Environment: real
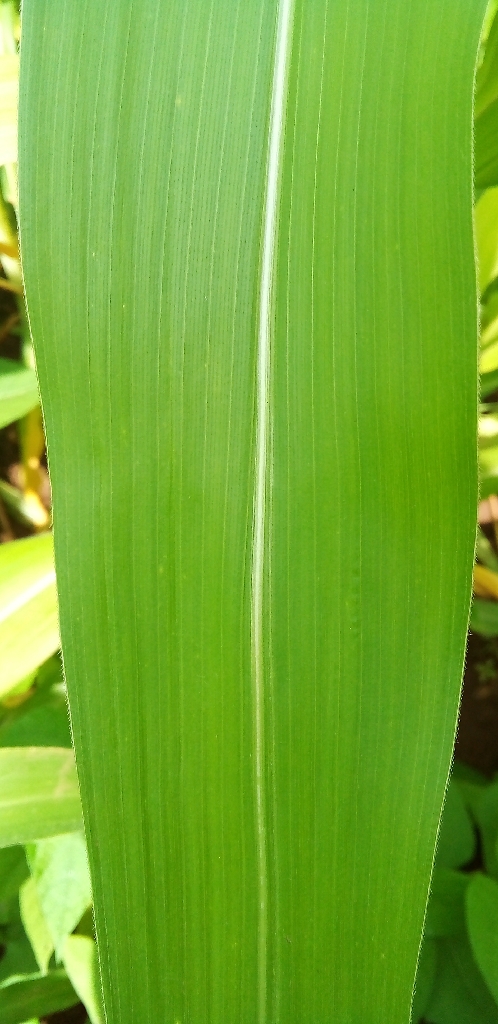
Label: healthy